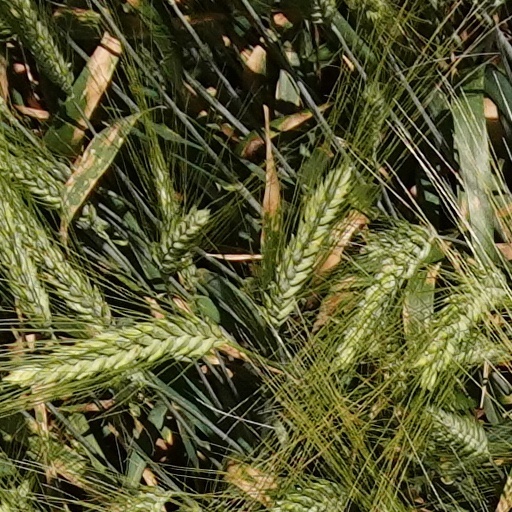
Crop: wheat